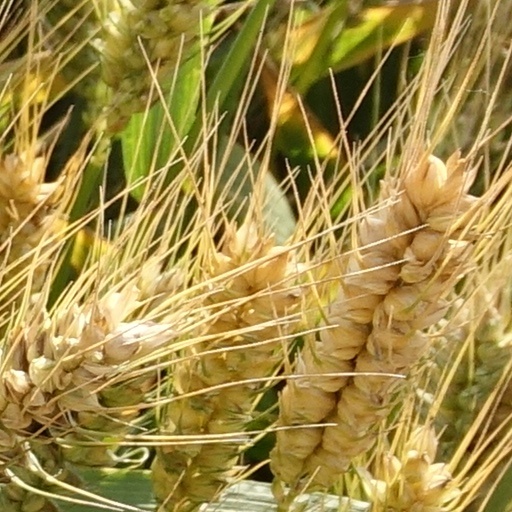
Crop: wheat